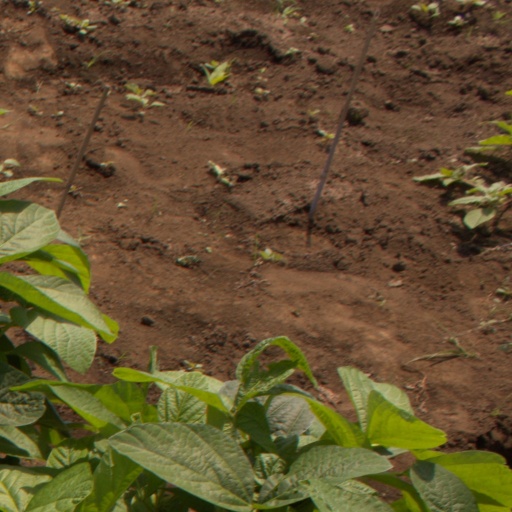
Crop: soybean